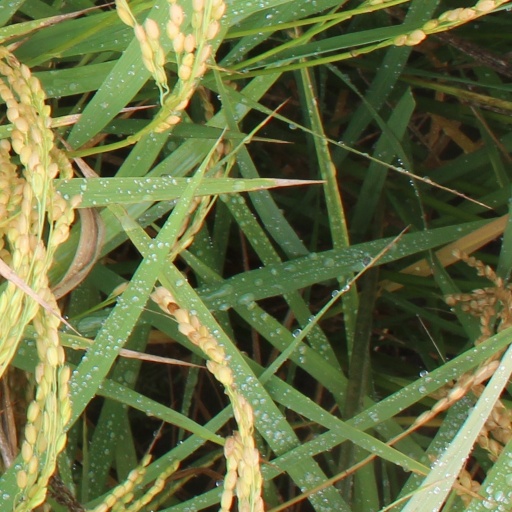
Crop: rice